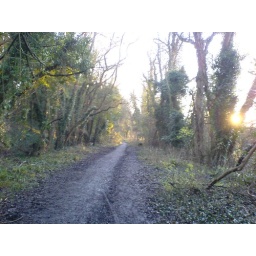
A frosty December dog walk in the water medows.